Rapini

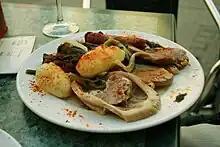
"Lacón con grelos", a typical Galician dish: pork shoulder ham with rapini, along with steamed potatoes and a sausage

The flavor of rapini has been described as nutty, bitter, and pungent, as well as almond-flavored. Rapini needs little more than a trim at the base. The entire stalk is edible when young, but the base becomes more fibrous as the season advances.